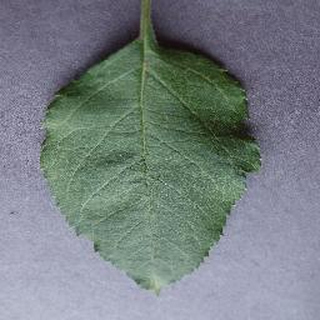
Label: healthy_apple